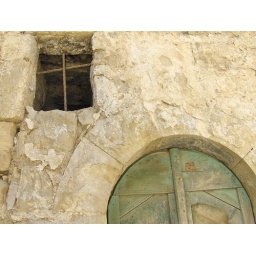
Close view of ancient window and door in ancient village of Maz'areh Nubani, Palestine